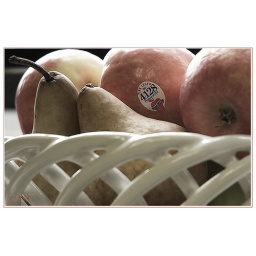
The fruit bowl in our kitchen windowbox; playing with focus.